Shara (god)

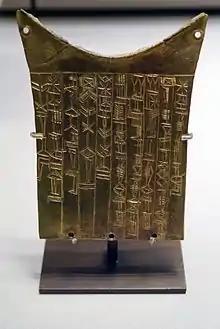
Votive plaque of queen Bara-irnun. Louvre.

Shara's principal temple was the Emaḫ, whose ceremonial Sumerian name means "exalted house." It is first attested in an inscription of Bara-irnun, the wife of Giššakidu of Umma, who reigned in the Early Dynastic period, most likely as a contemporary of Enannatum II and Enentarzi of the First Dynasty of Lagash. Textual sources also mention the existence of a ziggurat dedicated to him which bore the name Sigkuršaga, "brick, mountain of the heart." Both the temple, Abzubanda, and the ziggurat were located in KI.AN (reading uncertain), a site in the proximity of Umma. It has been proposed that while Umma was the main cult center of Shara in historical times, KI.AN was the settlement originally associated with him, while Umma's tutelary deity was at first Ninura, his wife. Ebursasa, "the house which prepares the jars," was either its another alternate name of Emaḫ or a designation of a specific part of it. The name might specifically refer to "bursasa", a type of vessel into which wine or honey were poured during rituals. Another temple of Shara, located in Umma itself, was the Ešagepadda, "house chosen in the heart," known from inscriptions of Shu-Sin and Ibbi-Sin, who both rebuilt it.